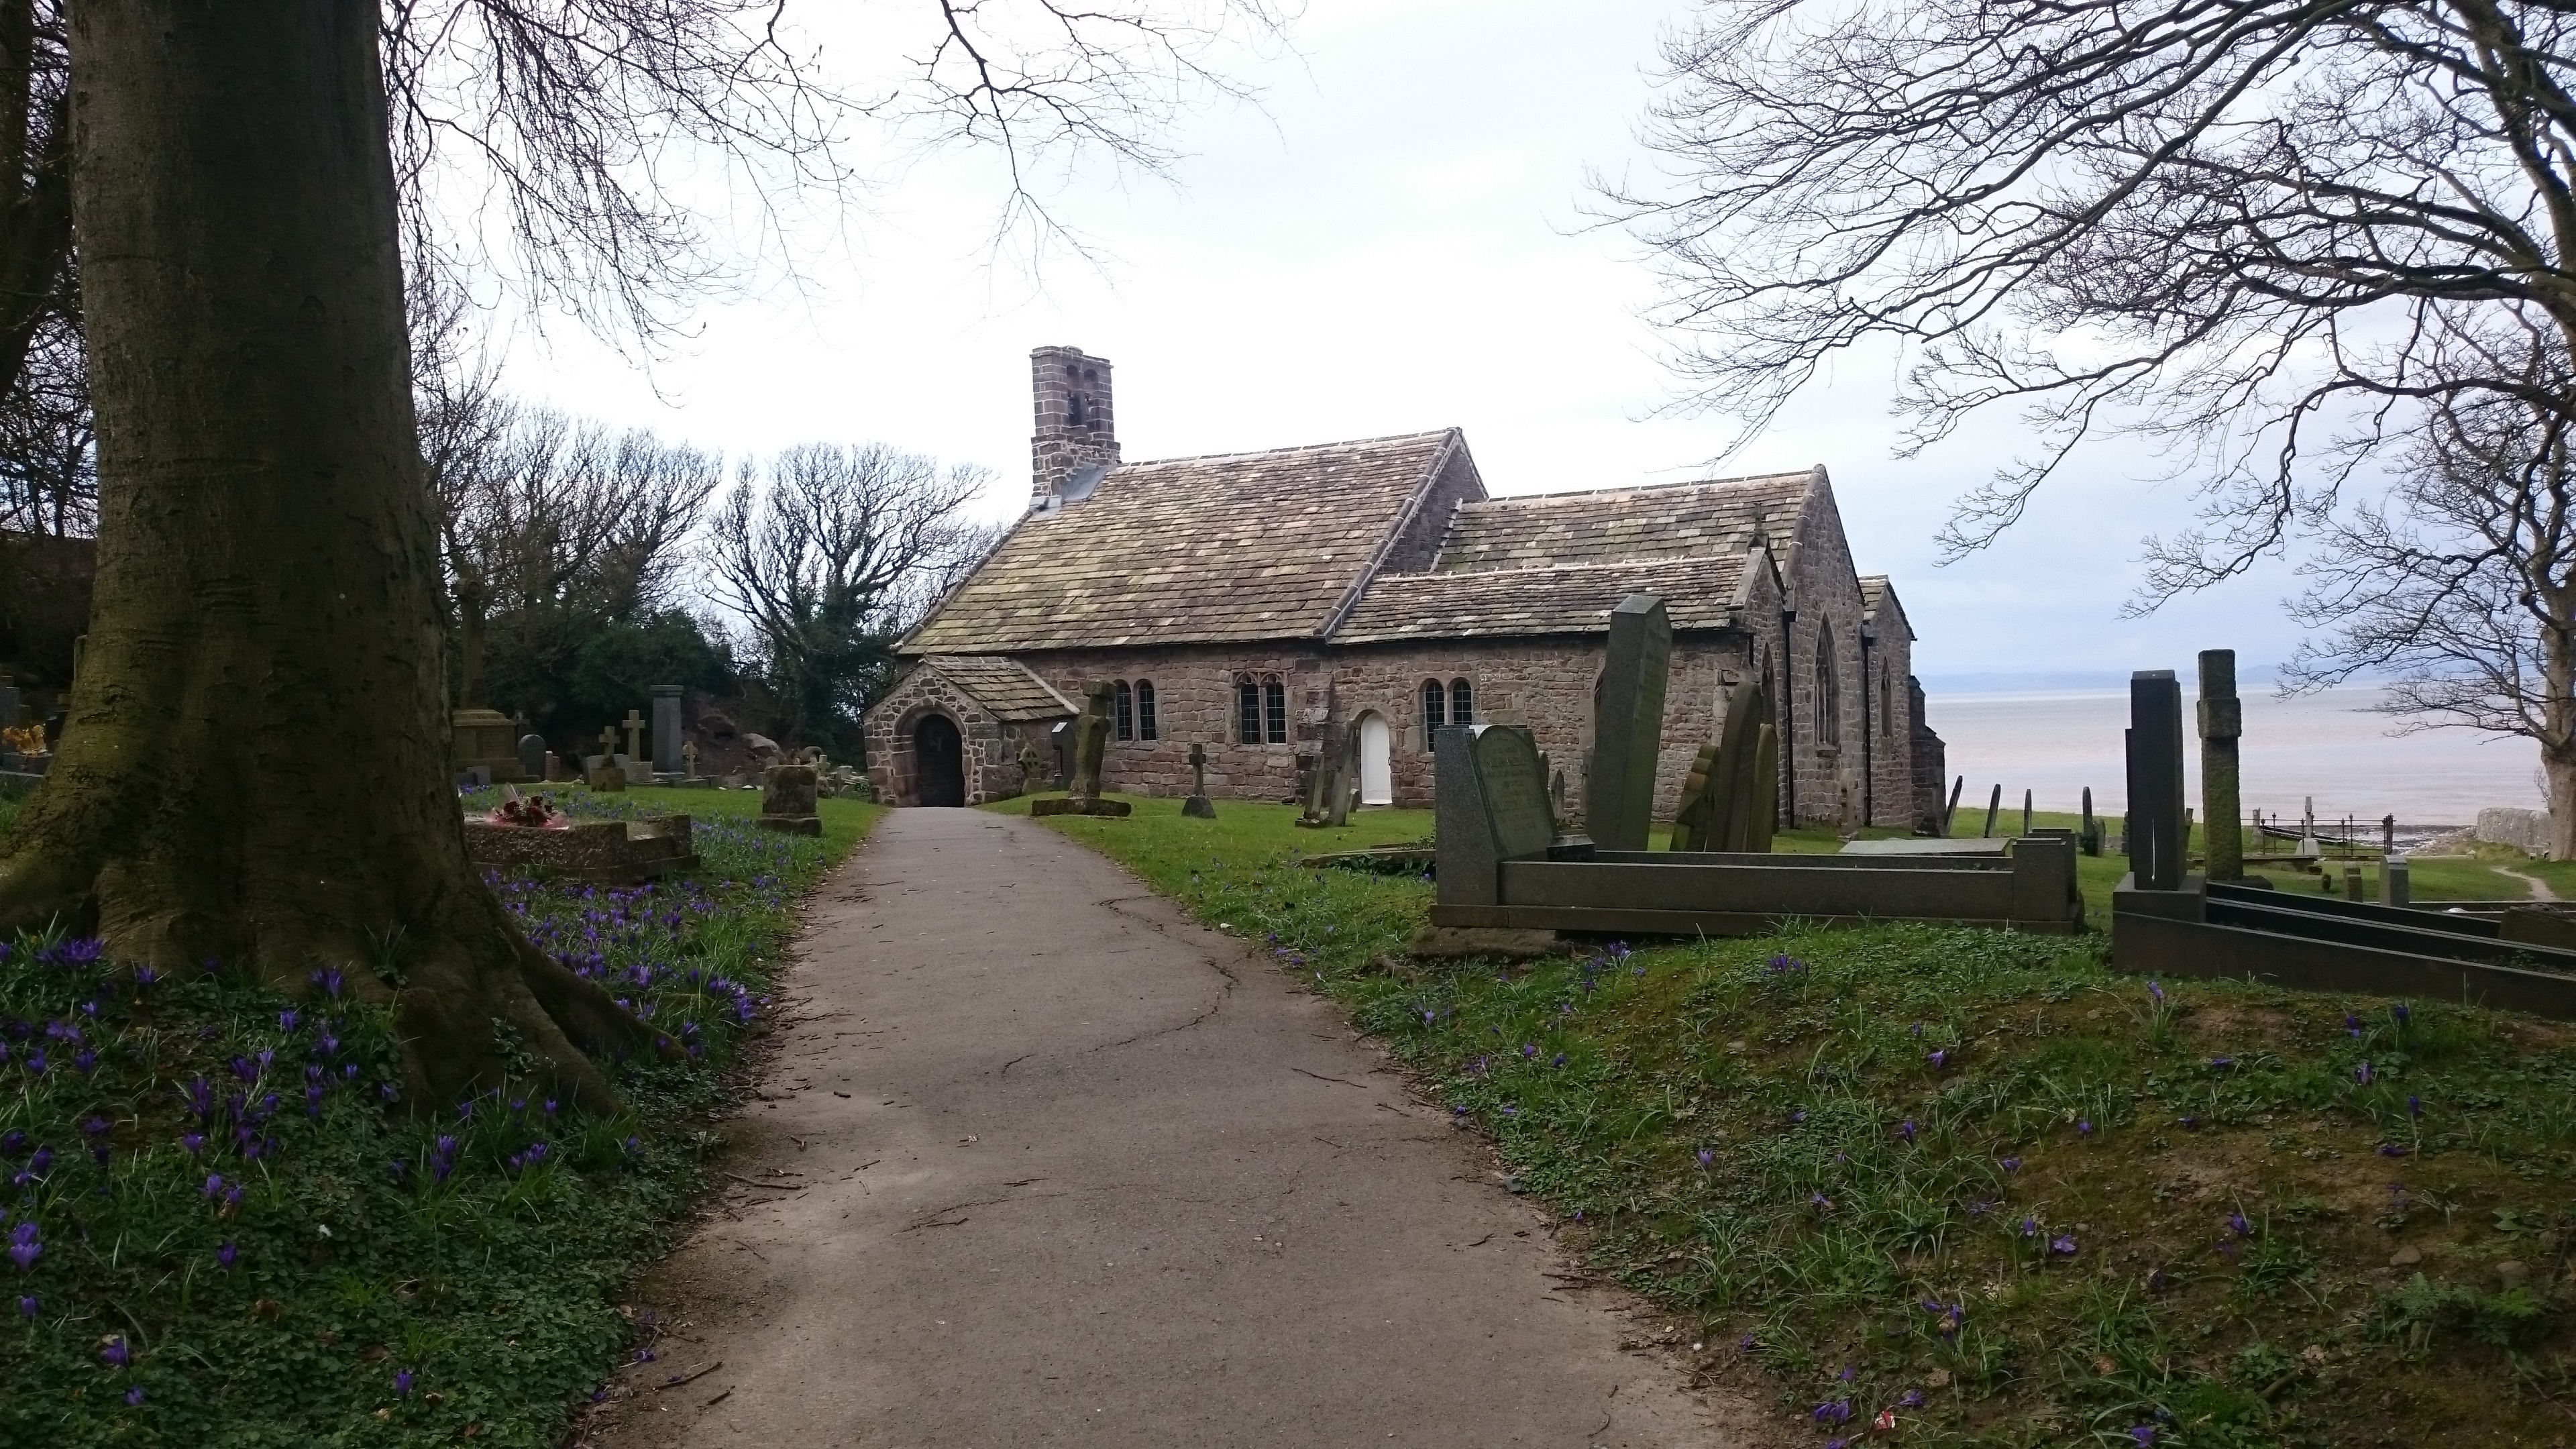
farm, house, building, home, village, cottage, property, church, chapel, estate, rural area